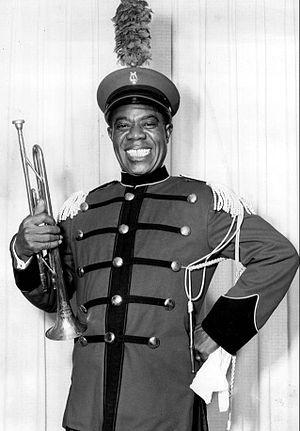
Louis Armstrong, né le 4 août 1901 à La Nouvelle-Orléans en Louisiane et mort le 6 juillet 1971 à New York, est un musicien de jazz et chanteur afro-américain. Il est également connu sous les surnoms de « Dippermouth », « Satchmo » et « Pops ».
When You're Smiling est un standard de jazz américain écrit et composé en 1928, par les auteurs-compositeurs Larry Shay, Mark Fisher, et Joe Goodwin. Il est interprété pour la première fois par Seger Ellis en 1928, et devient un des grands succès de l'Ère du Jazz en 1929, avec les enregistrements de Louis Armstrong.